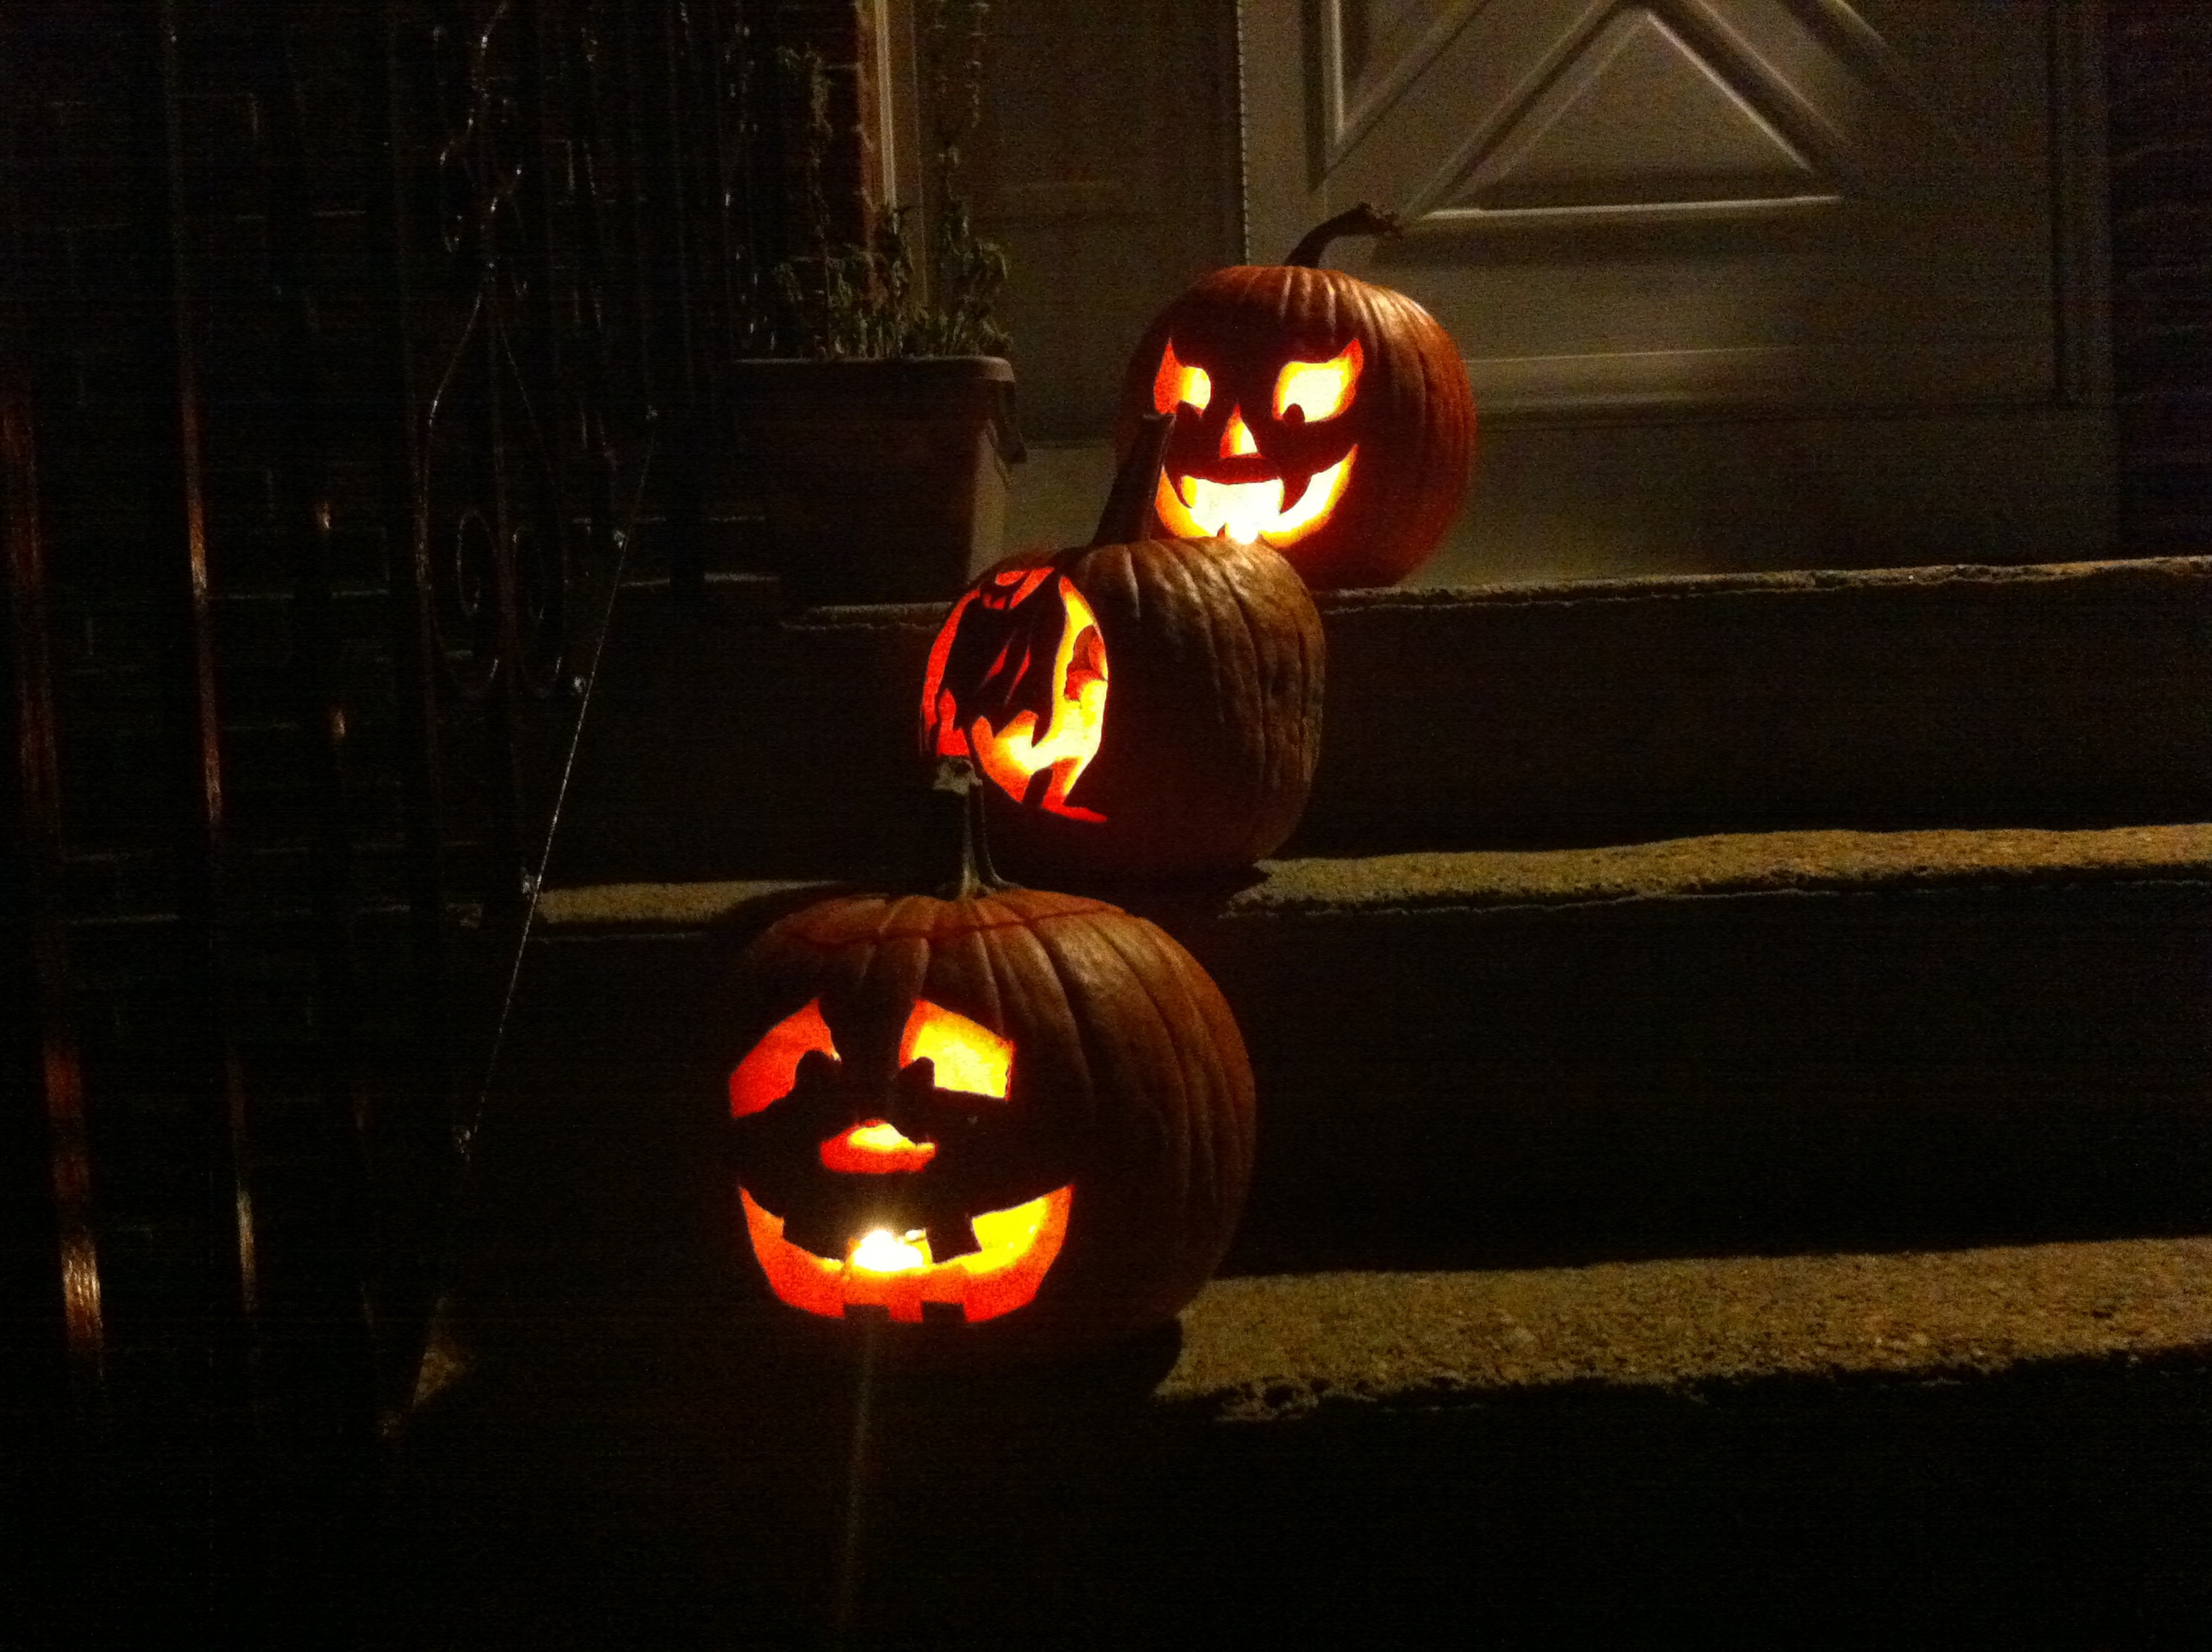
light, night, spooky, celebration, decoration, orange, red, autumn, pumpkin, halloween, holiday, darkness, lighting, season, jack o lantern, fun, ghost, october, pumpkins